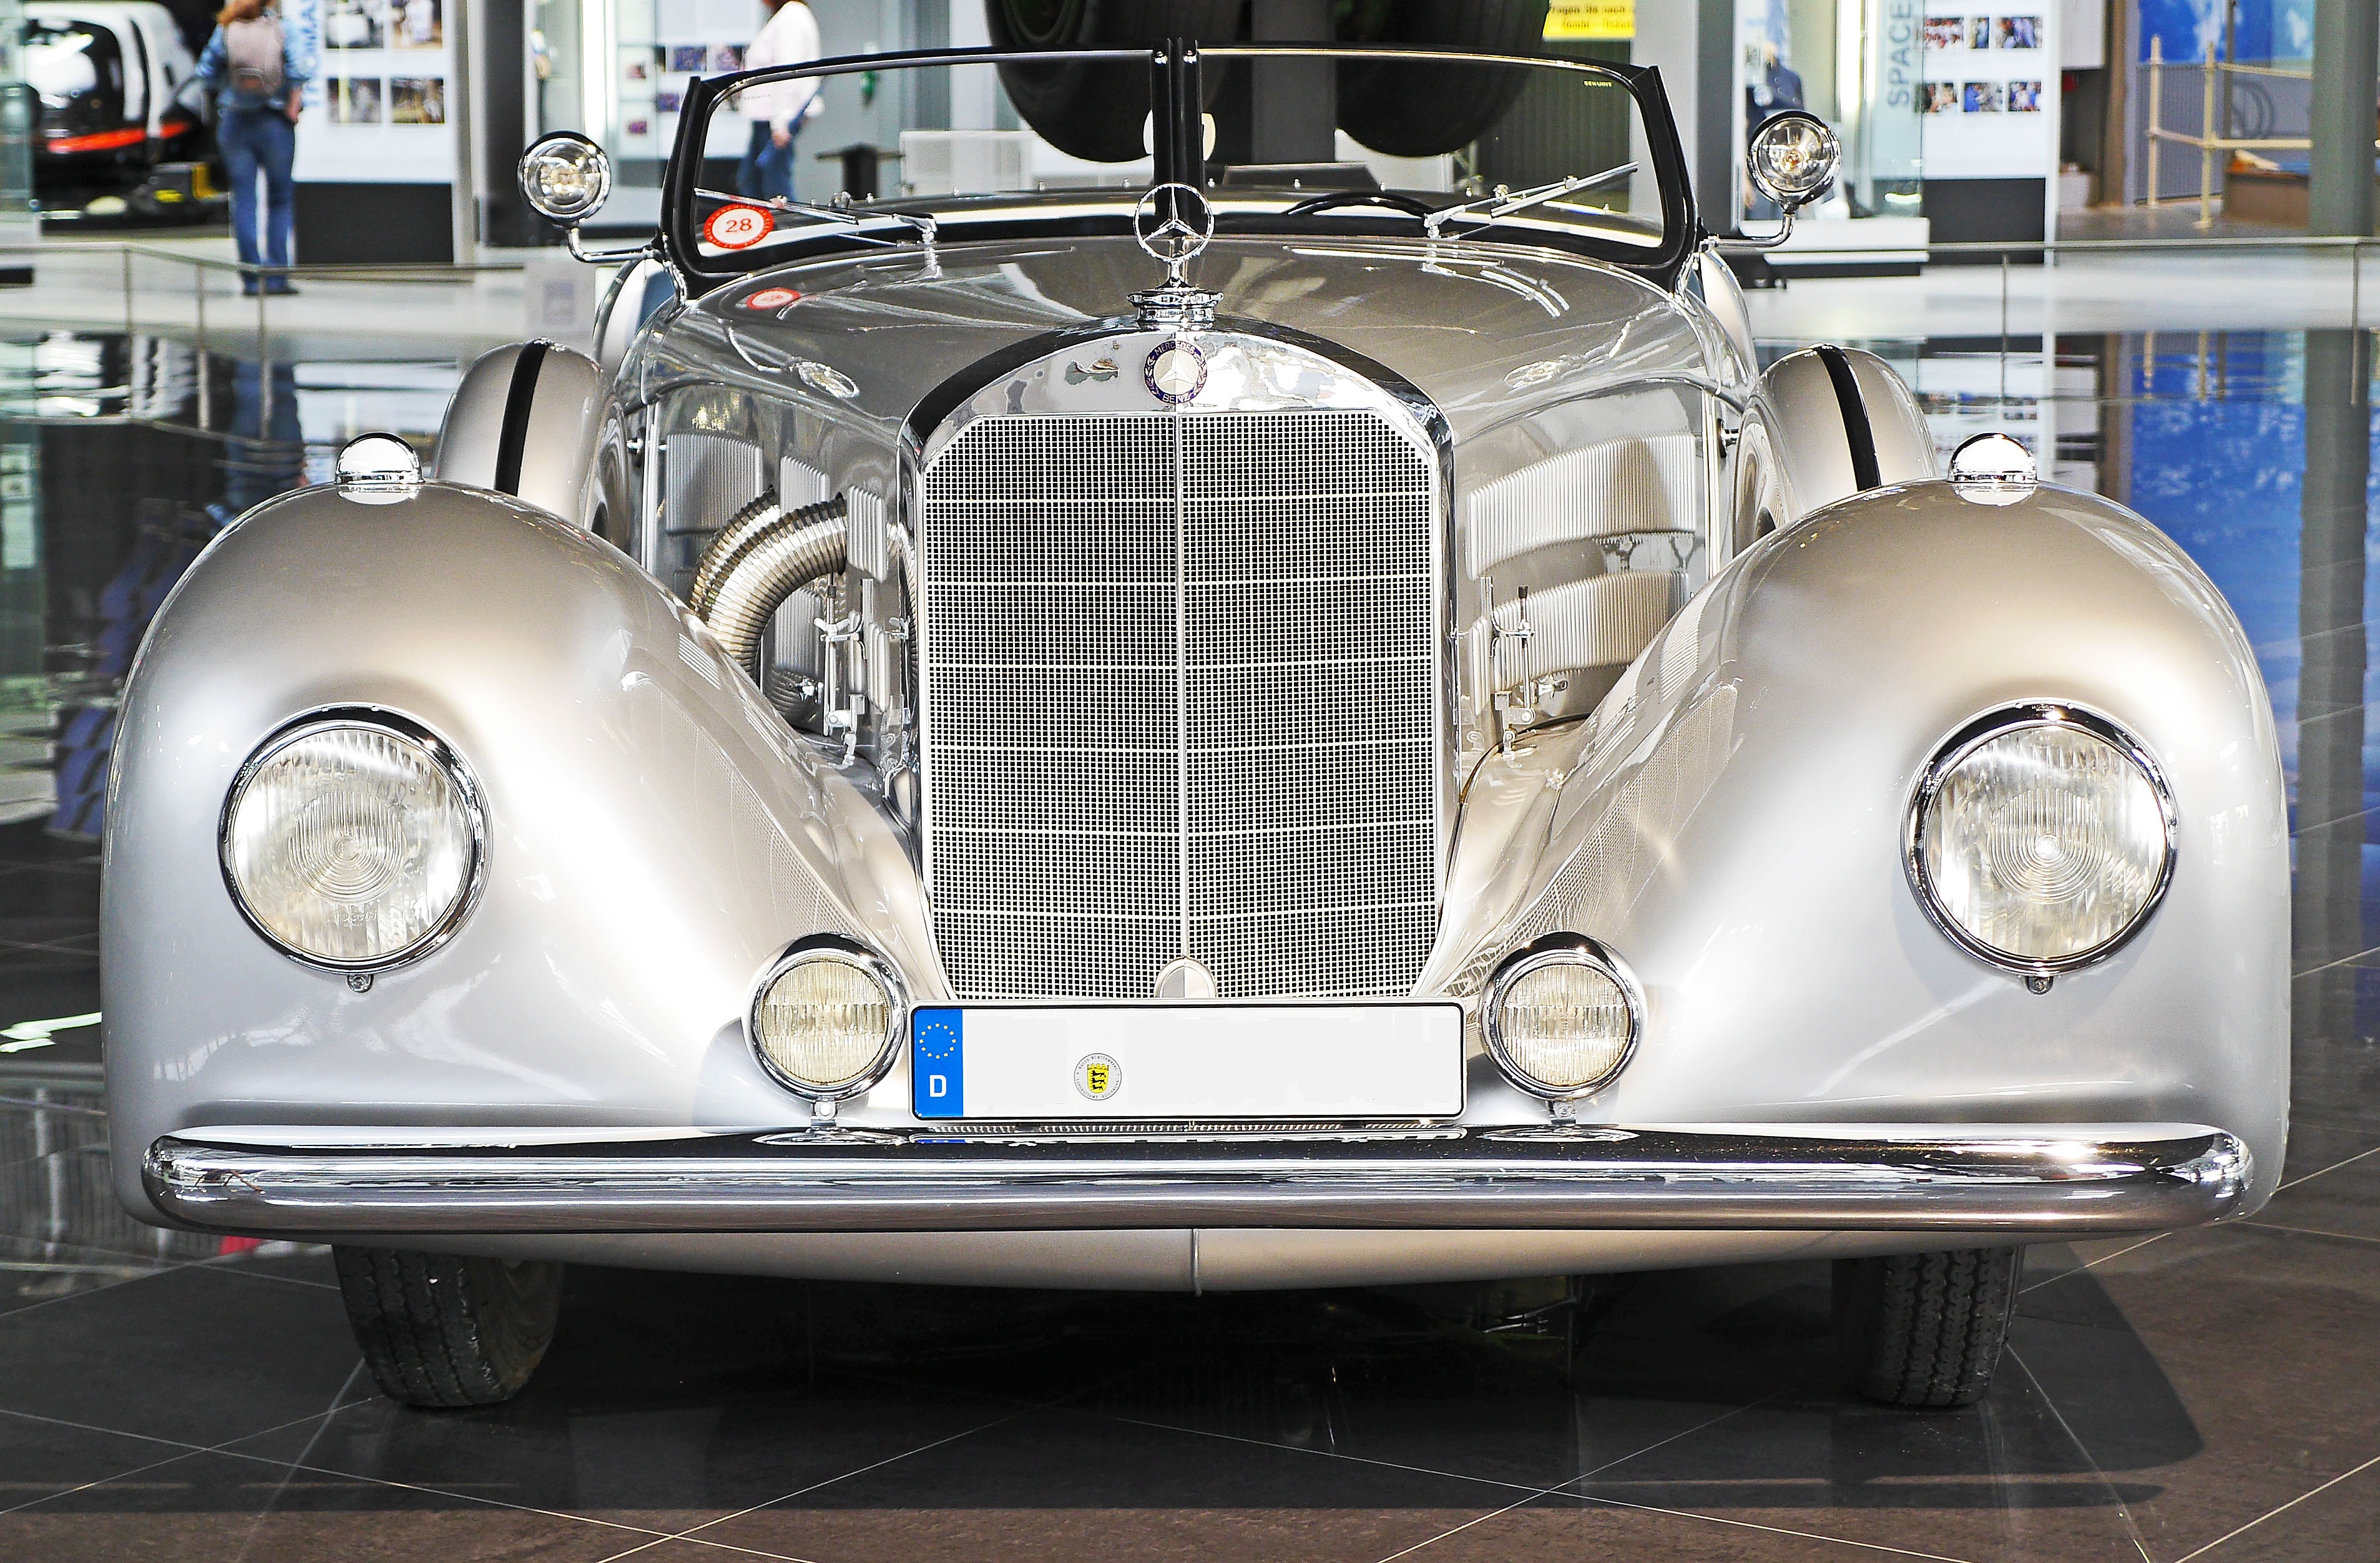
open, car, wheel, star, vehicle, nostalgia, spotlight, grille, automotive, sports car, motor vehicle, vintage car, arched, sporty, chrome, design, fender, oldtimer, front, classic, convertible, exhibition, shiny, dare, pkw, historically, presentation, baroque, cabriolet, rarity, cooler, approved, compressor, aerodynamic, antique car, oldie, passengers cars, auto show, one of a kind, speyer, land vehicle, mercedes 500 k, roadworthy, daimler benz, exhaust pipes, erdmann rossi, touring car, technology museum, 1530489, automobile make, compact car, automotive design, luxury vehicle, mid size car